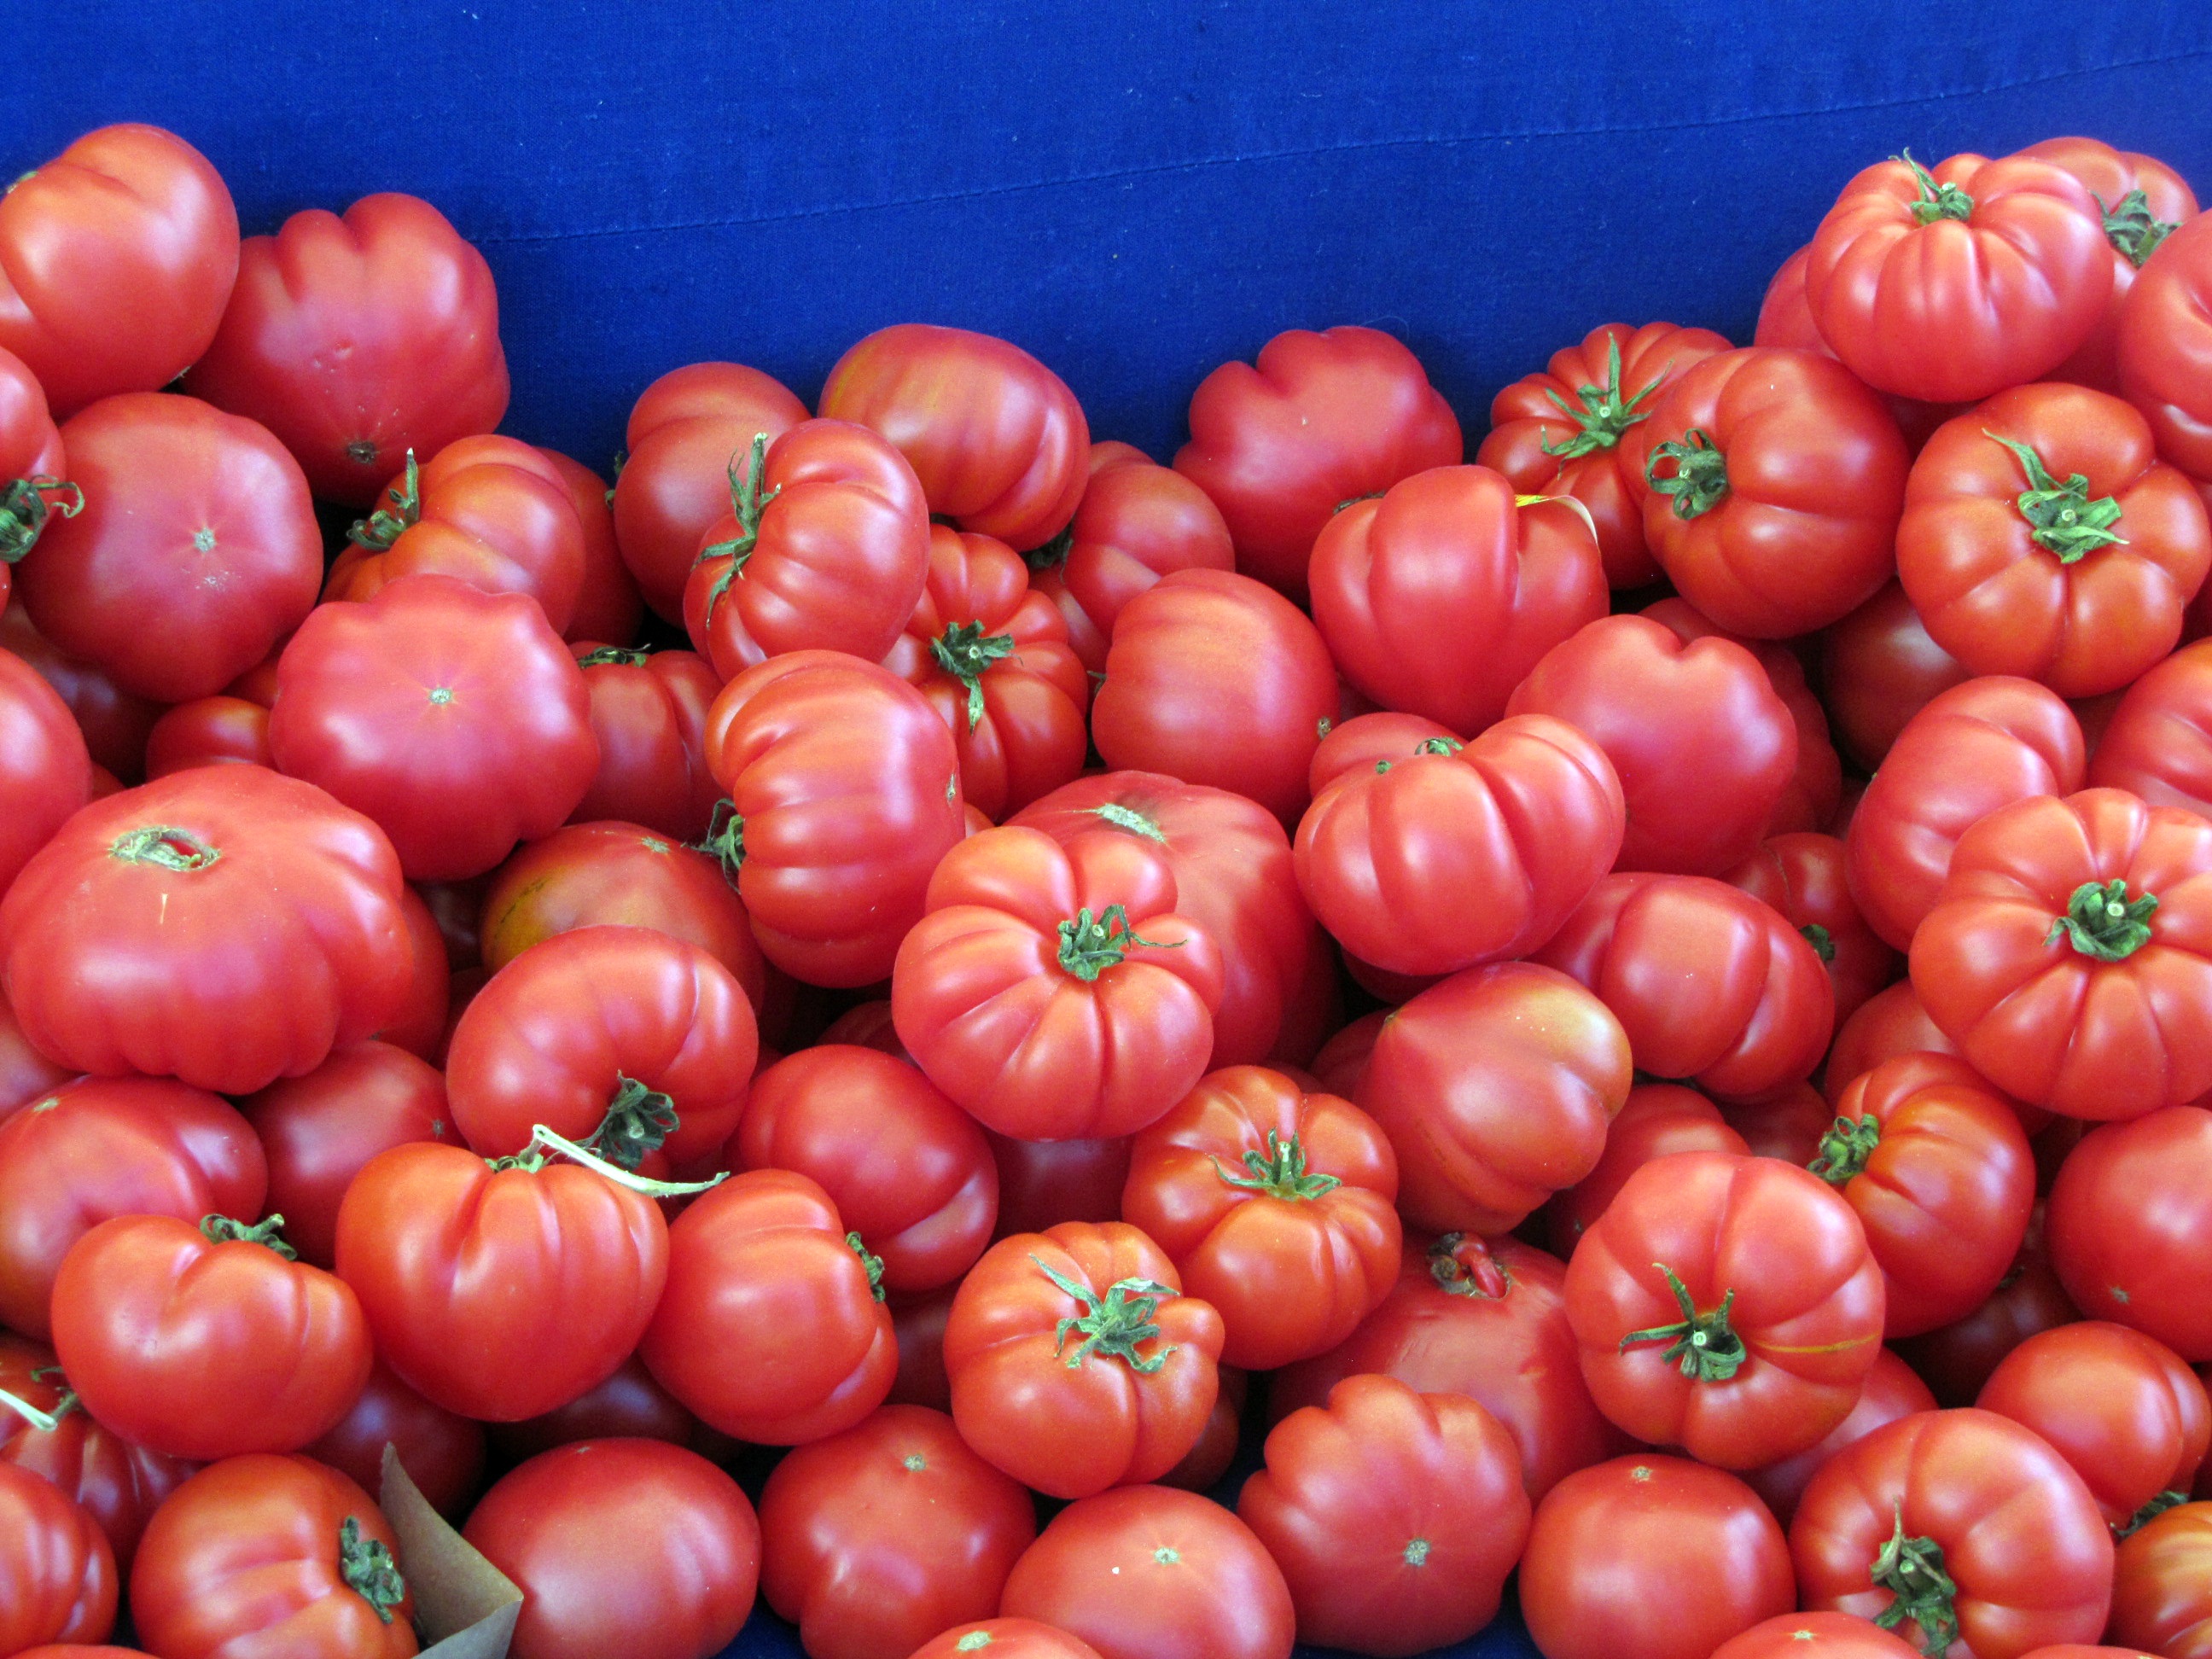
plant, fruit, food, red, produce, vegetable, healthy, tomato, tomatoes, organic, flowering plant, healthy foods, land plant, potato and tomato genus